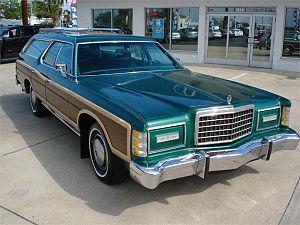
Un woody est un type de carrosserie rétro vintage américain, des débuts de l'histoire de l'automobile, en vogue aux États-Unis entre les années 1930 et années 1950.